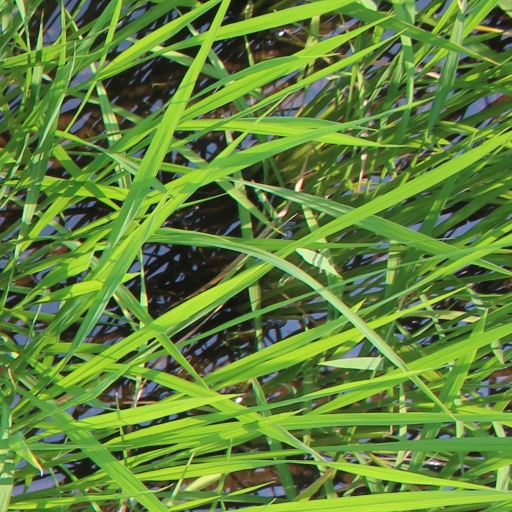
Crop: rice